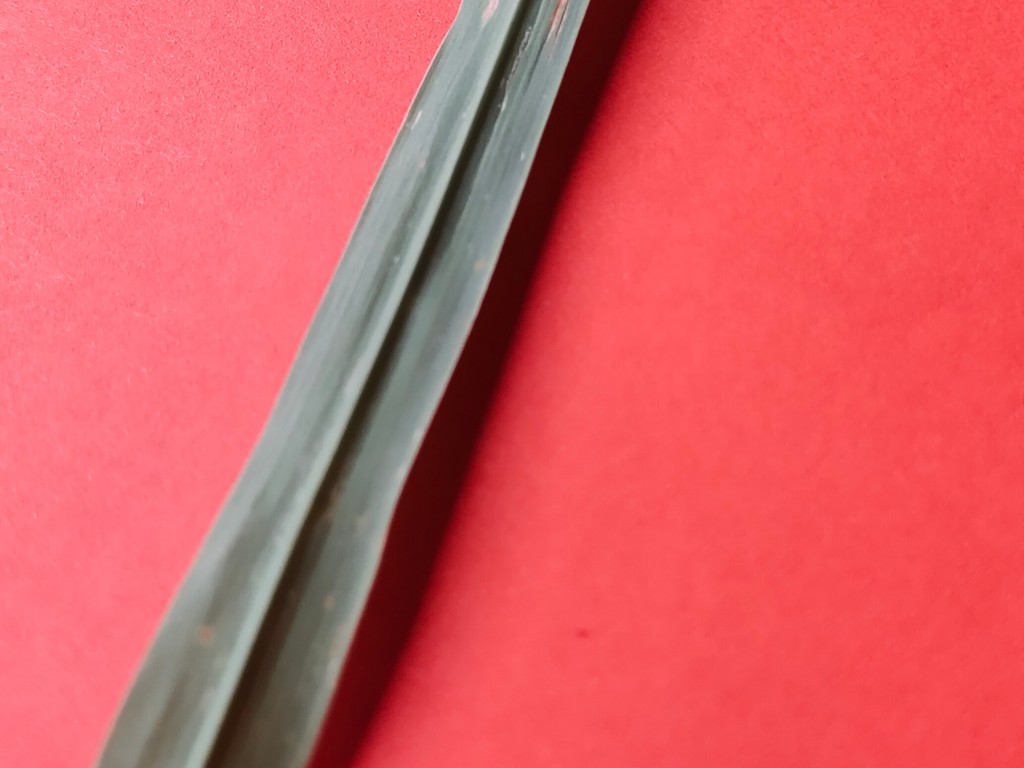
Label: Unhealthy